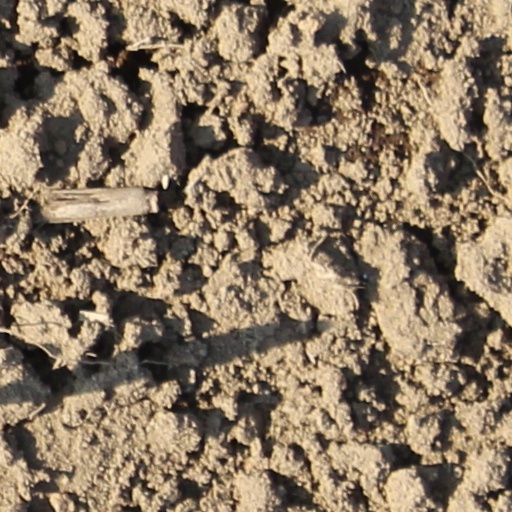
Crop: wheat